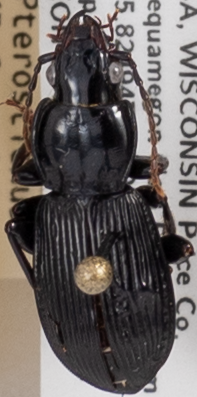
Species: Pterostichus coracinus
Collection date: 2021-09-07
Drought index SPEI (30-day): -0.1
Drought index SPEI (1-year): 0.24
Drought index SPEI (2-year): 1.28